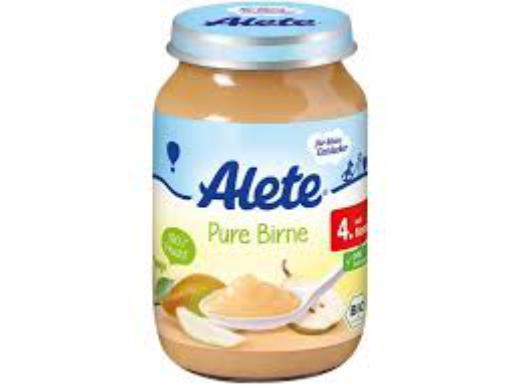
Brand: Alete
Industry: Food